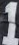
Number: 1